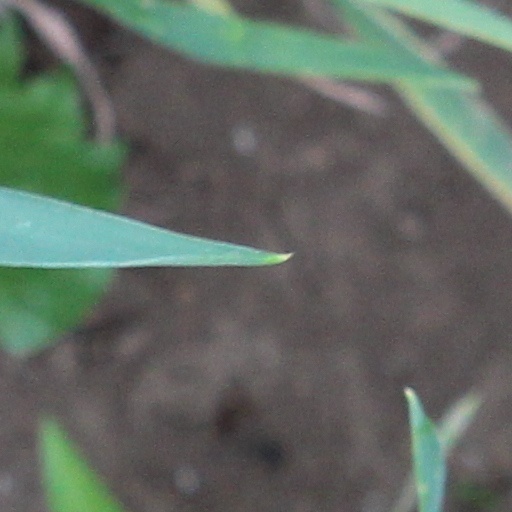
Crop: wheat